Raymond S. Miller

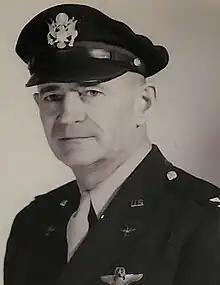
Brig Gen Ray S Miller

Raymond Simeon Miller (December 14, 1891 – September 27, 1961) was a United States military brigadier general and military aviation pioneer. Known as the "Father of the Air National Guard" for his historical flight in 1920 that resulted in the formation of the first federally recognized National Guard aviation unit after the Militia Bureau had authorized states to organize such units earlier that year.